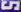
Number: 5